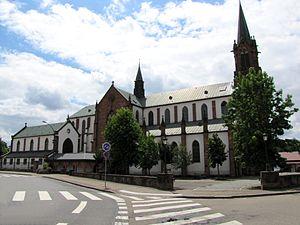
Marienthal est une localité française située dans le département du Bas-Rhin en région Grand Est qui a la particularité de s'étendre sur trois communes : Gries, Haguenau et Kaltenhouse.